Edgard Pisani

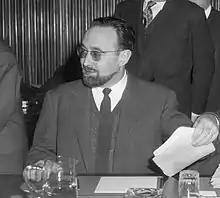
Pisani in 1964

Edgard Edouard Pisani (9 October 1918 – 20 June 2016) was a French statesman, philosopher, and writer.